Jelenia Góra Valley

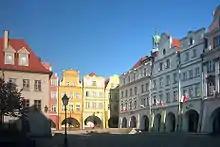
Market place of Jelenia Góra, centre of Jelenia Góra valley

Jelenia Góra Valley (Literally ""Deer Mountain Valley"") in Poland is a big valley at the Silesian northern side of the Western Sudetes and next to Kłodzko Valley the largest intermontane basin of the Sudetes. It is situated at an altitude of 250–400 meters above sea level and covers an area of 273 km. In the 19th century, the lovely landscape attracted the Prussian high nobility, which built magnificent palaces, manors and parks. The enormous number of stately homes turned the valley into one of the most important garden landscapes in Middle Europe.